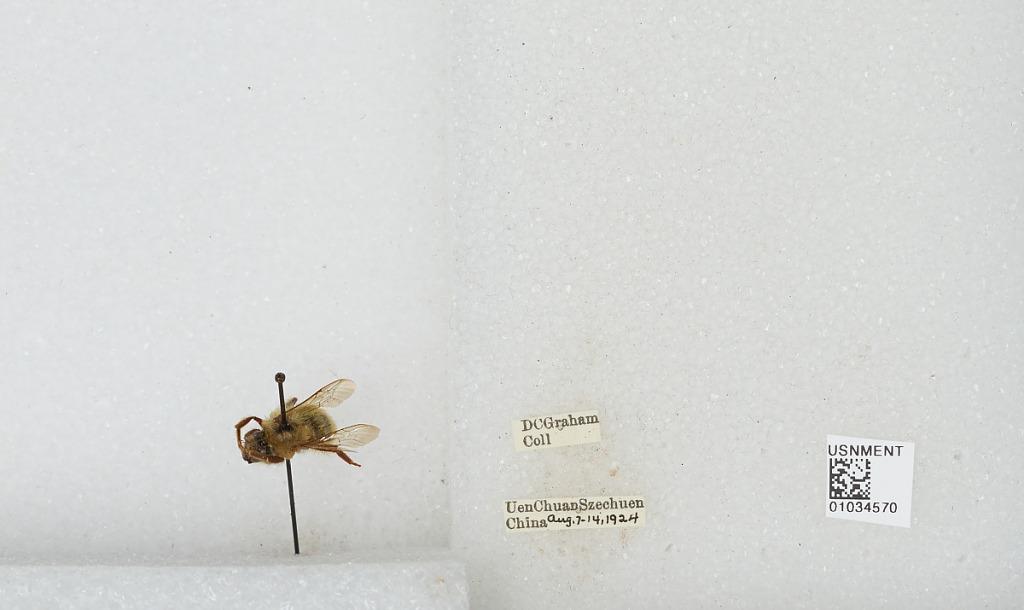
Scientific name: Bombus sp.
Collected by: D. Graham
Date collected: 1924-8-7
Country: China
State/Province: Sichuan
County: Wenchuan Xian
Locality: Wenchuan